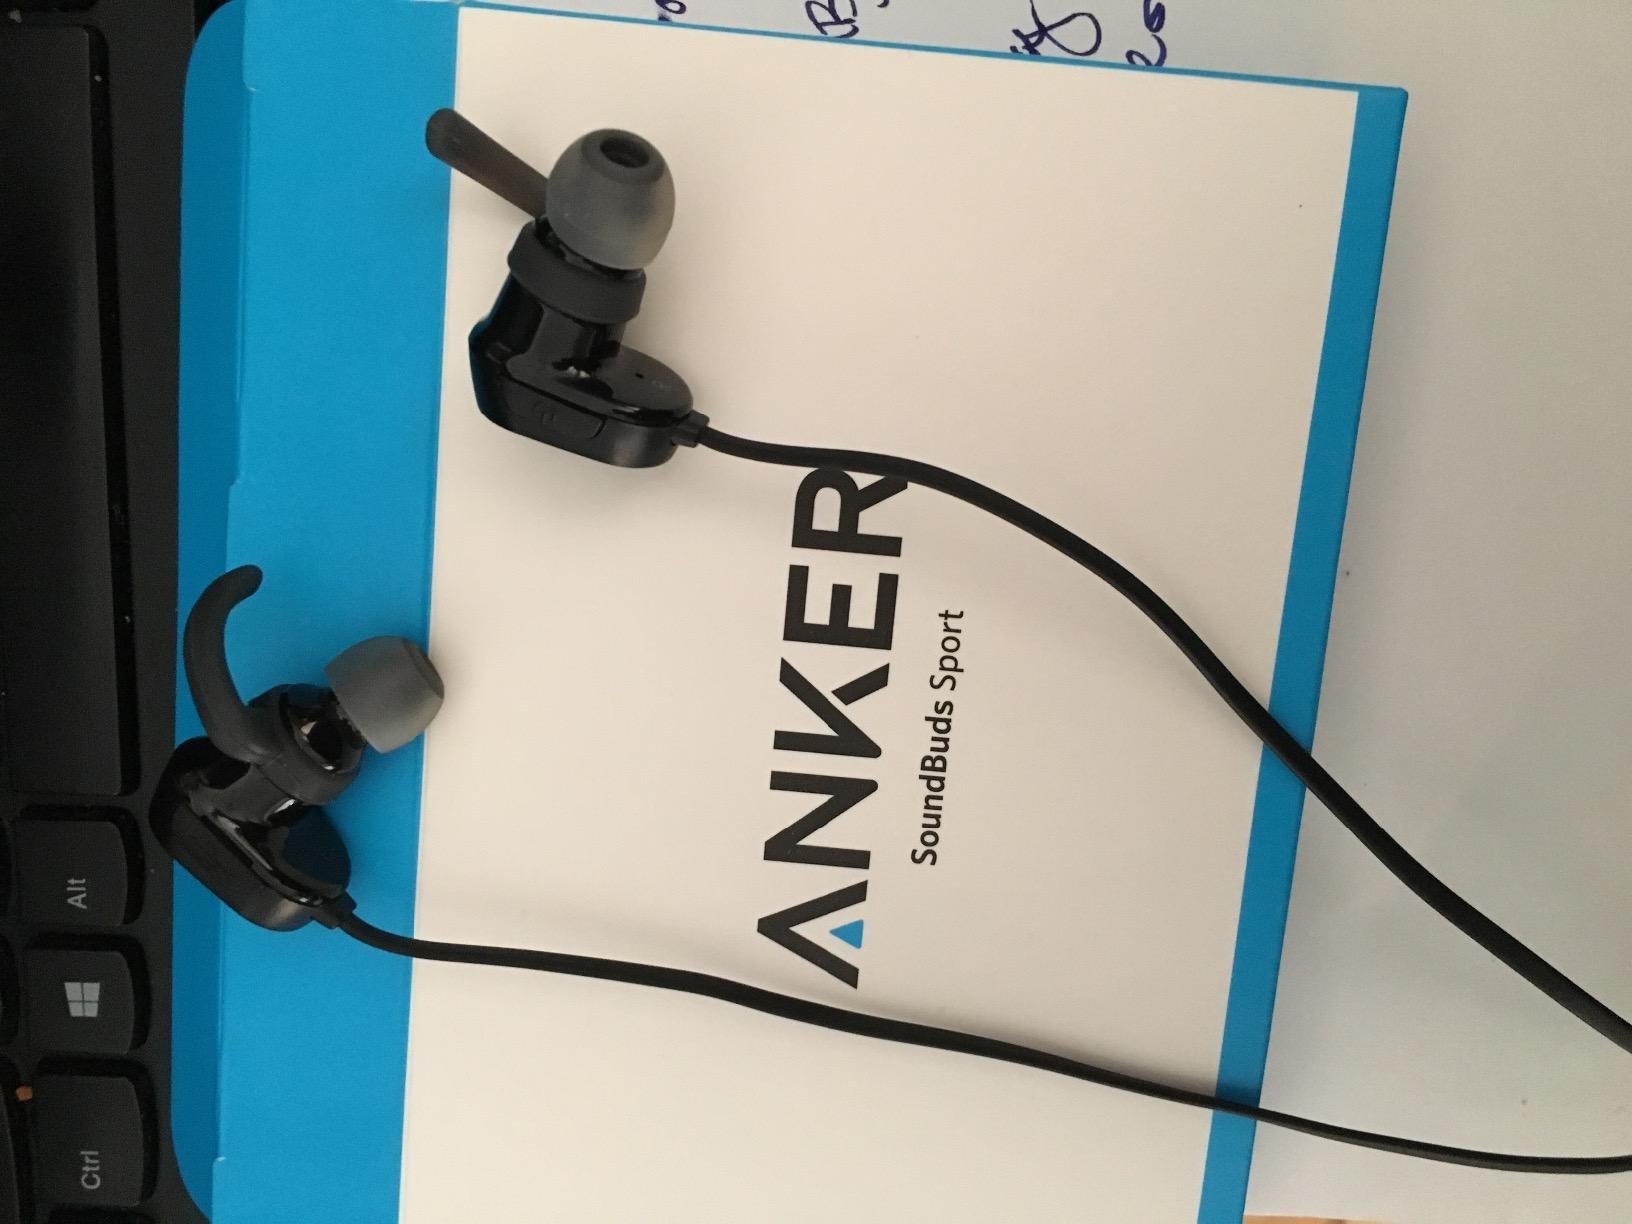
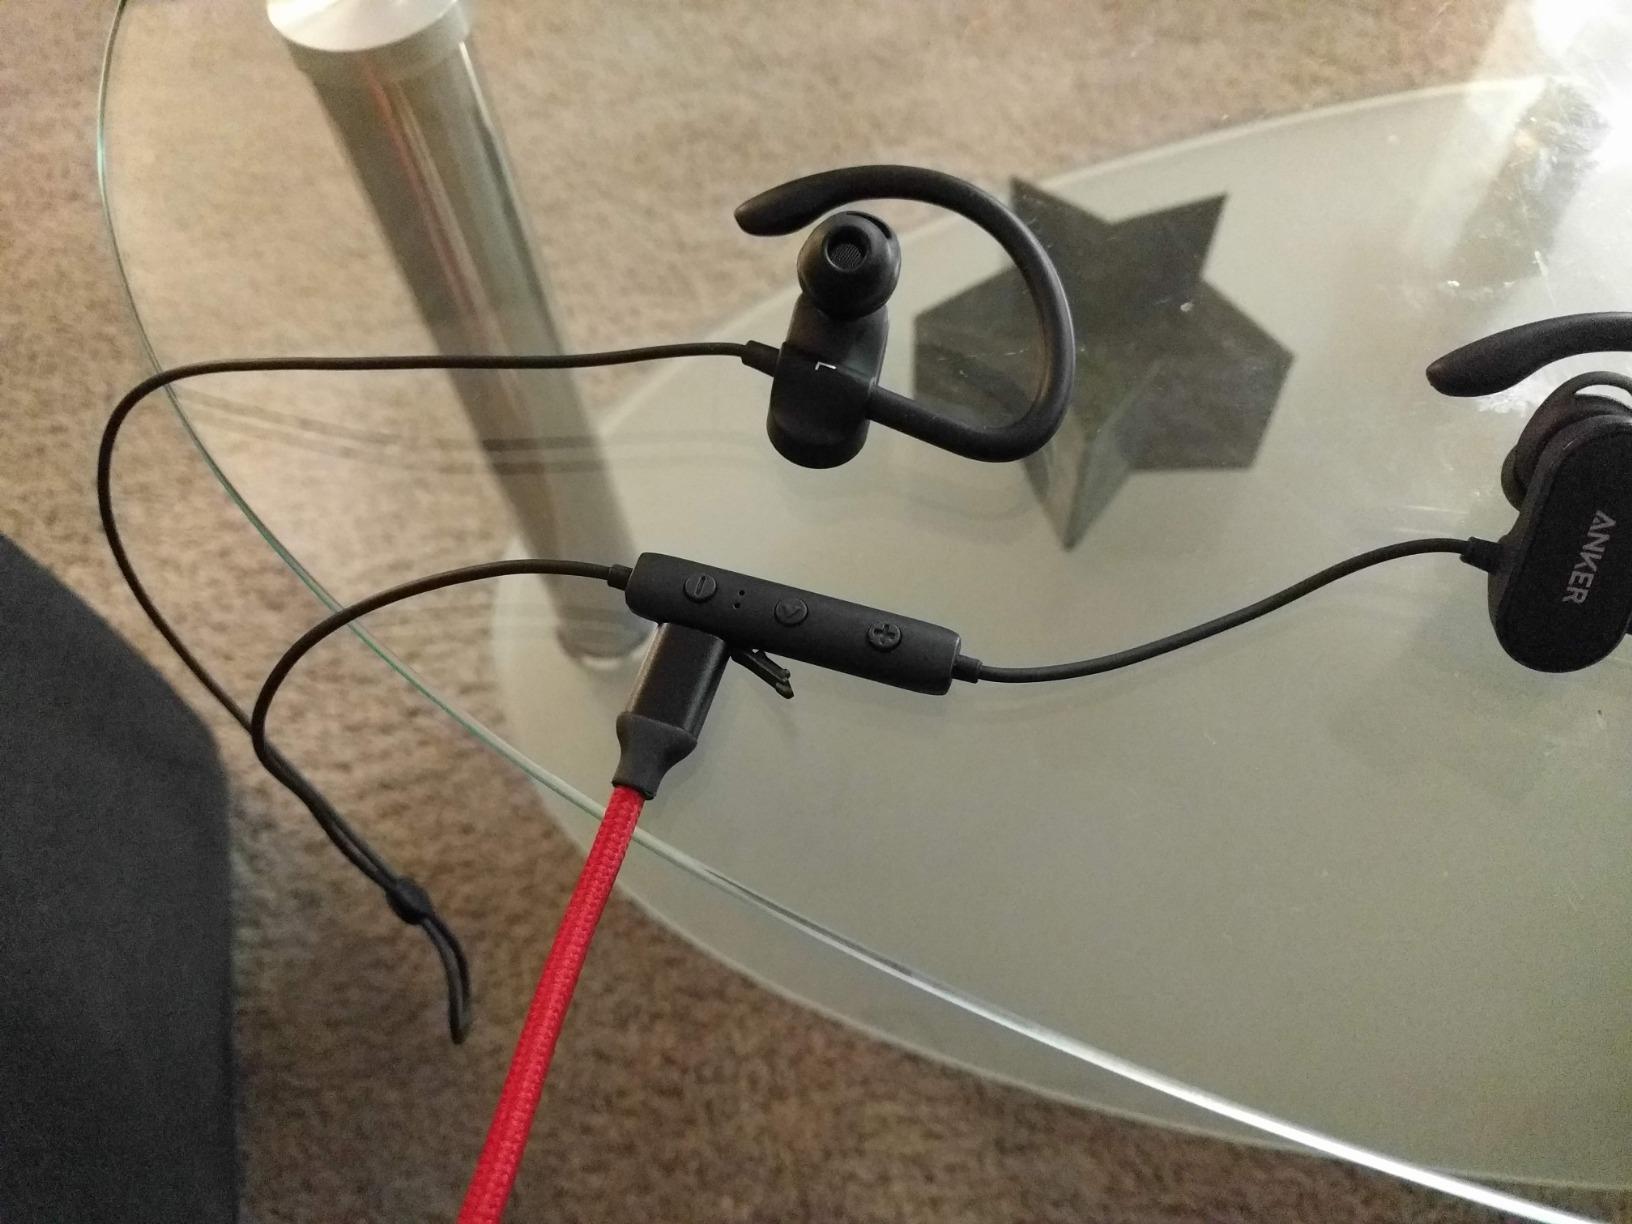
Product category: headphones
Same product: no